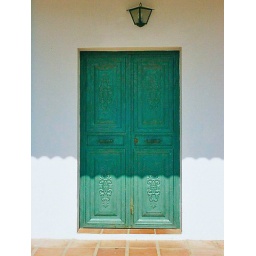
This green door was the front door to house in Spain